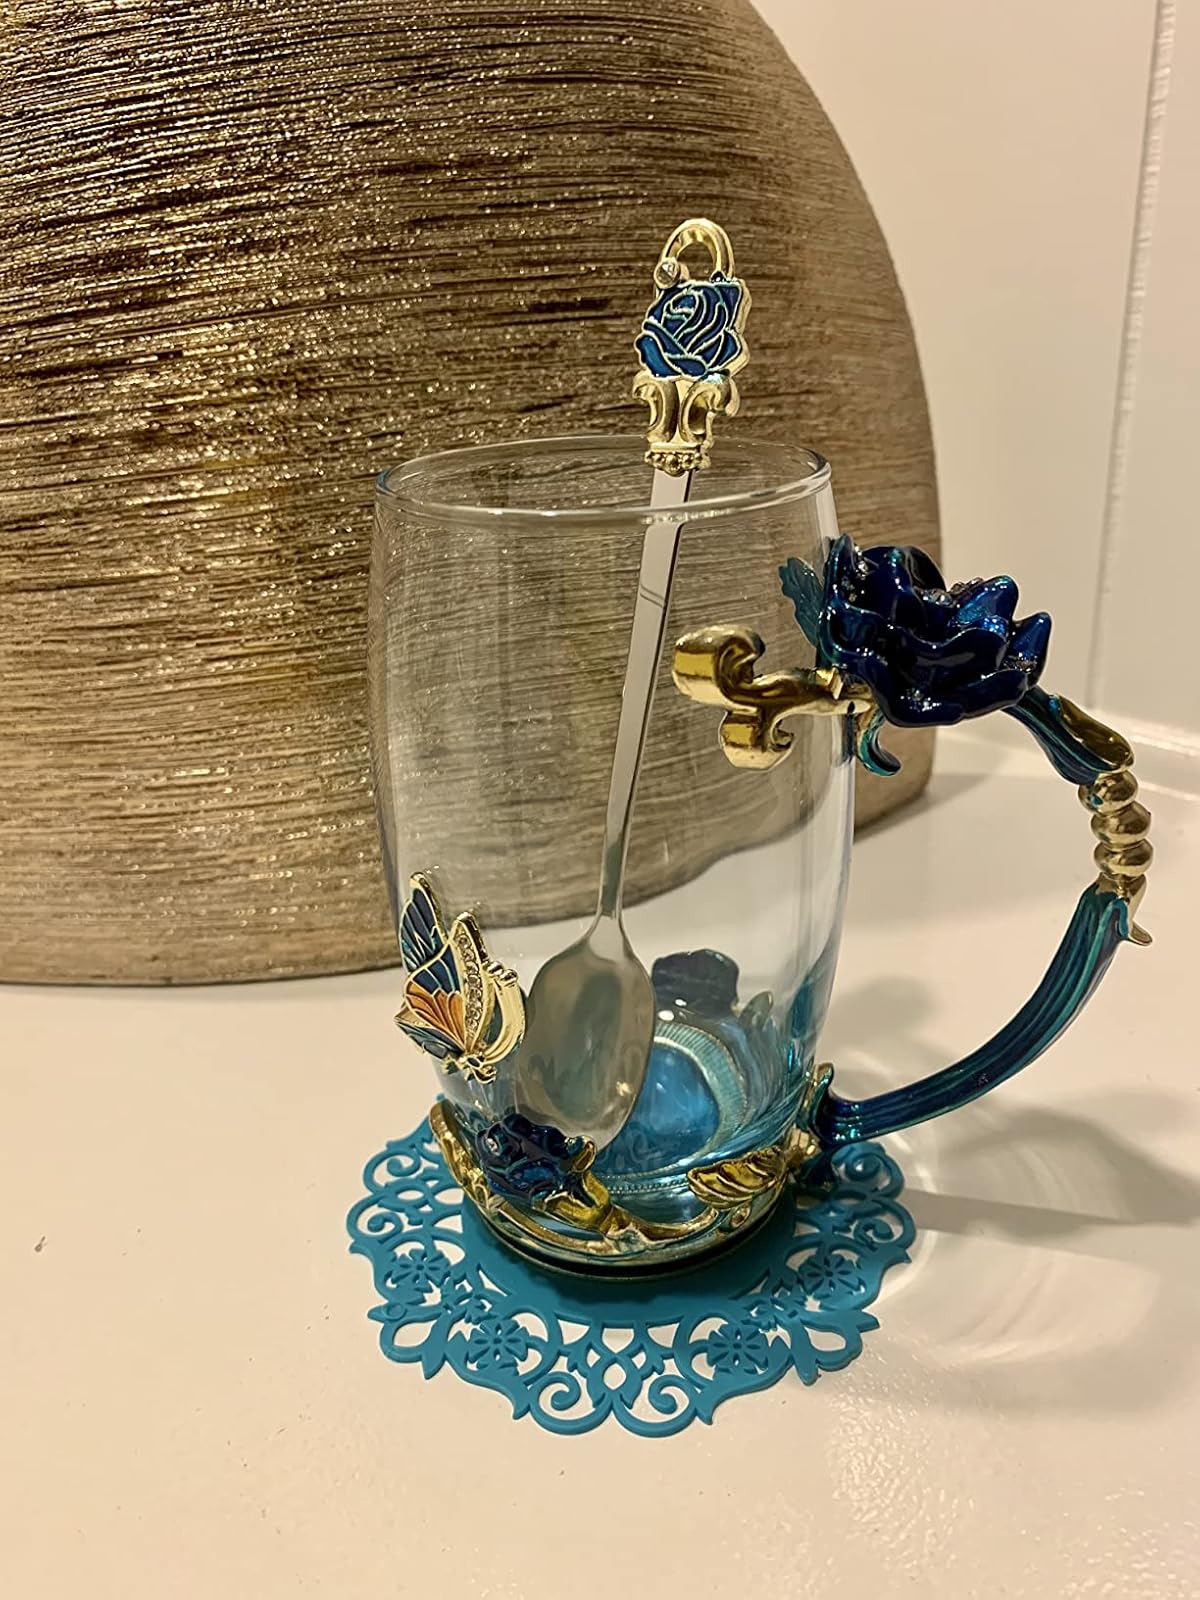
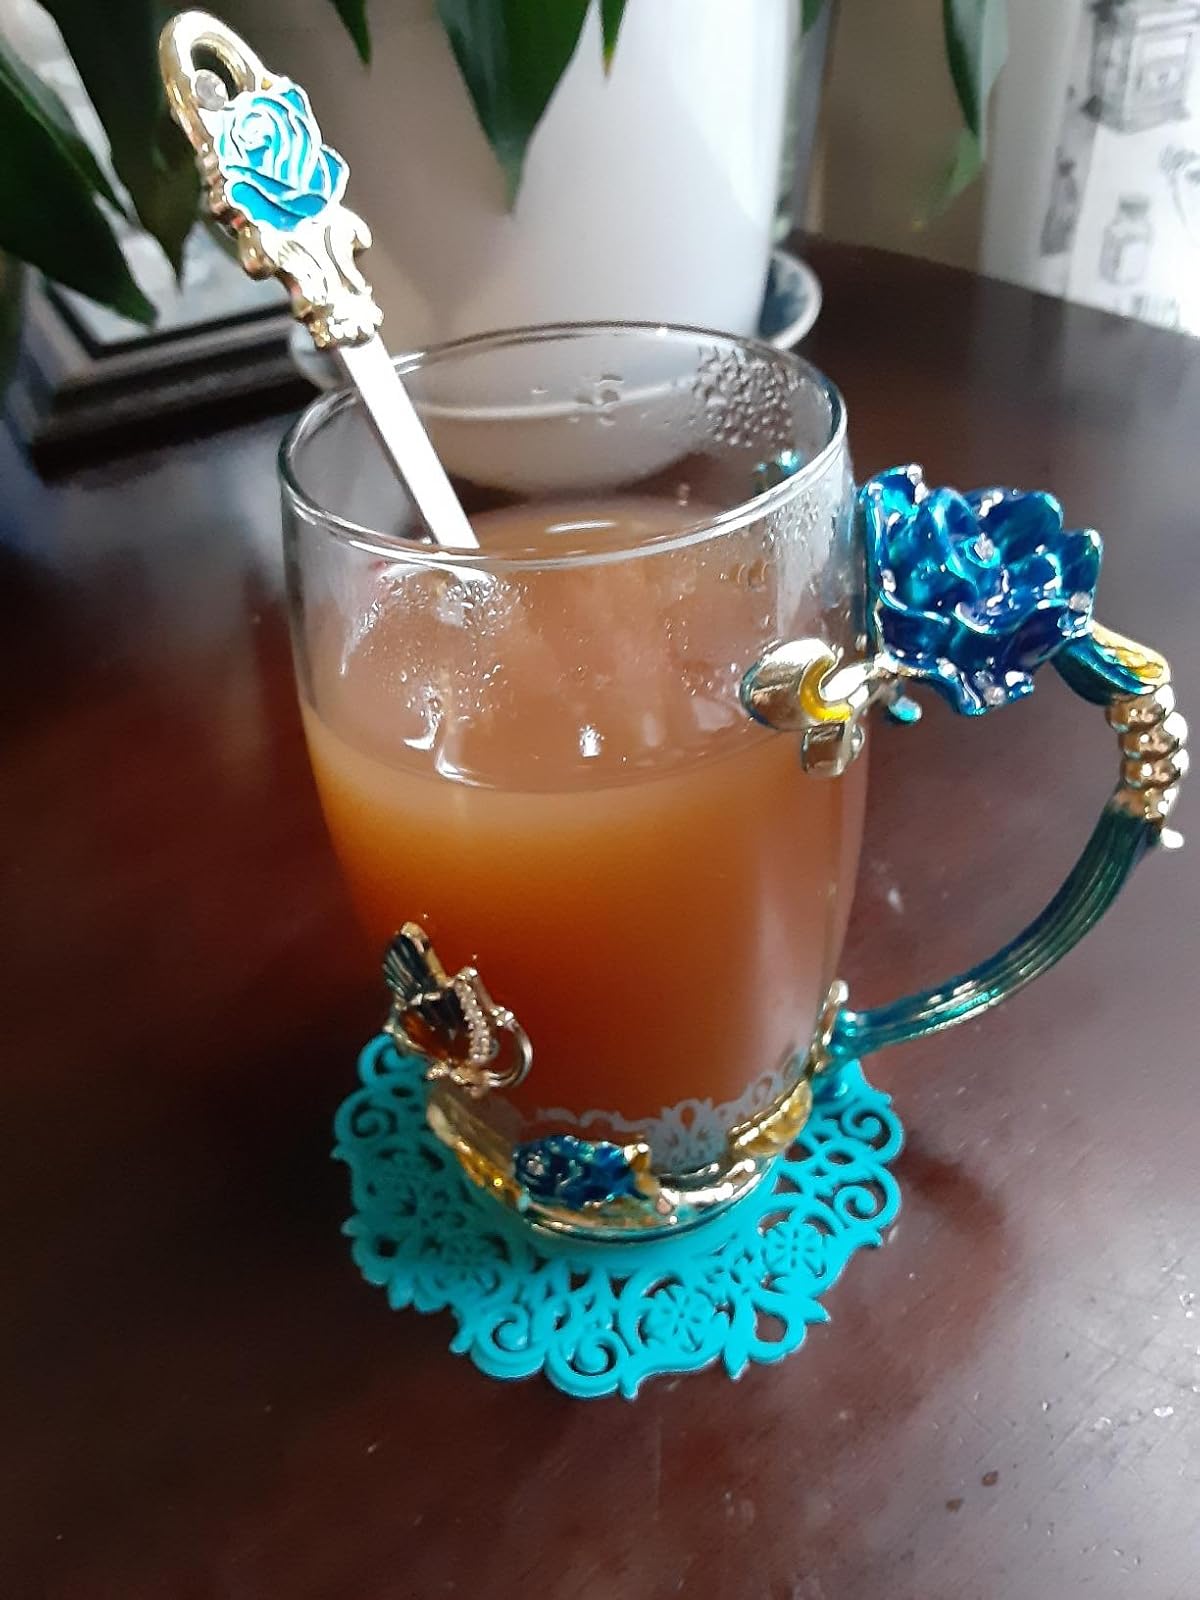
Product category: items_mug
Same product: yes